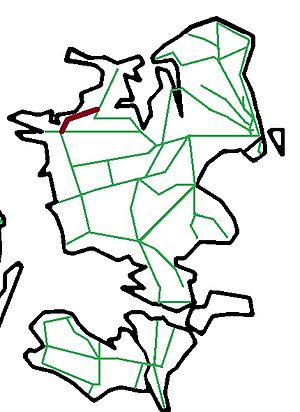
Hørve-Værslev Jernbane
Banens placering
Hørve-Værslev Jernbane var en dansk privatbane mellem Hørve og Værslev 1918-56.